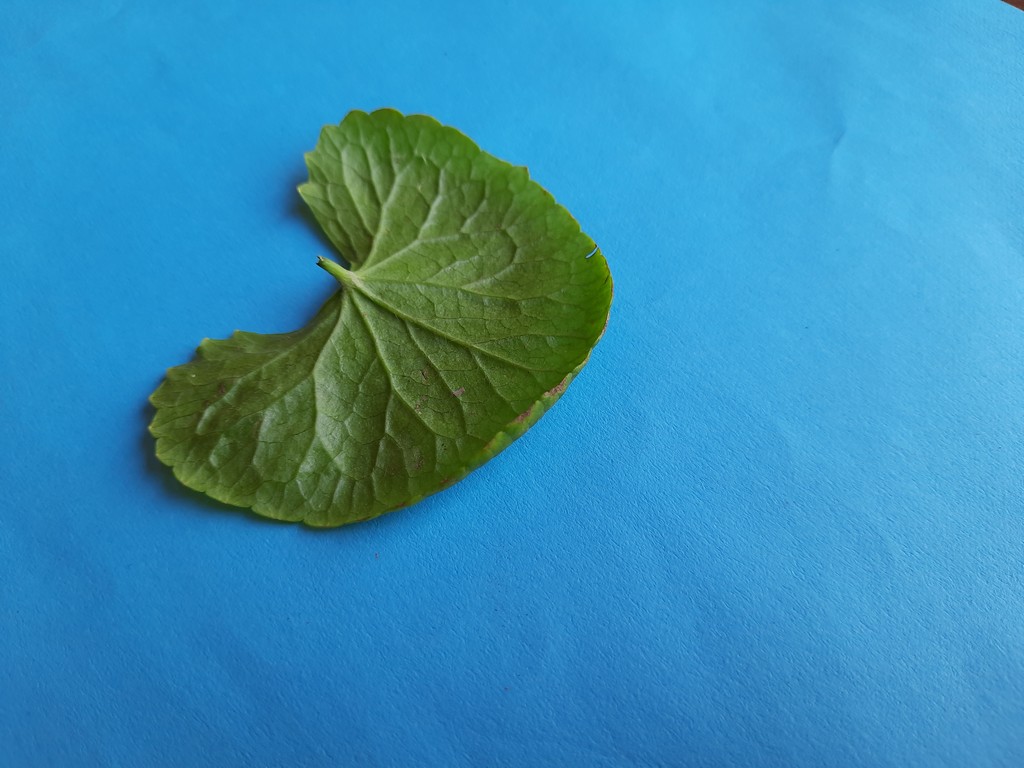
Label: Unhealthy